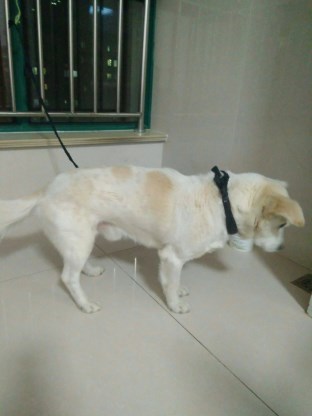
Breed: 3336-n000121-chinese_rural_dog